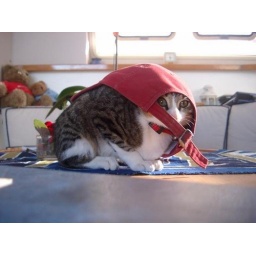
cat in the hat